2020 Korean YouTube backdoor advertising controversy

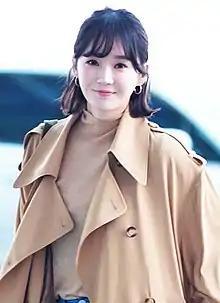
Kang Min-kyung at Incheon International Airport

On 15 July 2020, Dispatch, a Korean media organisation, reported that prominent Korean internet celebrities such as and Kang Min-kyung were involved in the process of undisclosed or 'backdoor' advertising, where products were promoted without the disclosure of a paid partnership. Kang Min-kyung was revealed to have been promoting products worth tens of thousands of dollars in videos without revealing that these videos were sponsored. Both figures later publicly apologised for their actions following major controversy.